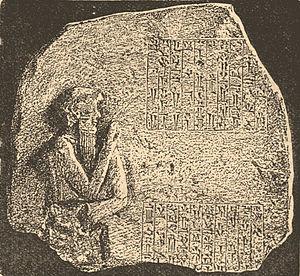
Amraphel est un personnage de la Bible.